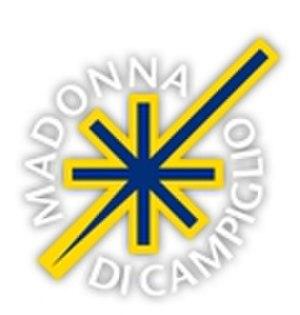
Madonna di Campiglio est un hameau des communes italiennes de Pinzolo et de Tre Ville, dans la province de Trente, dans le Trentin-Haut-Adige. Situé dans un ensemble montagneux du Val Rendena, le lieu-dit compte environ 700 habitants.